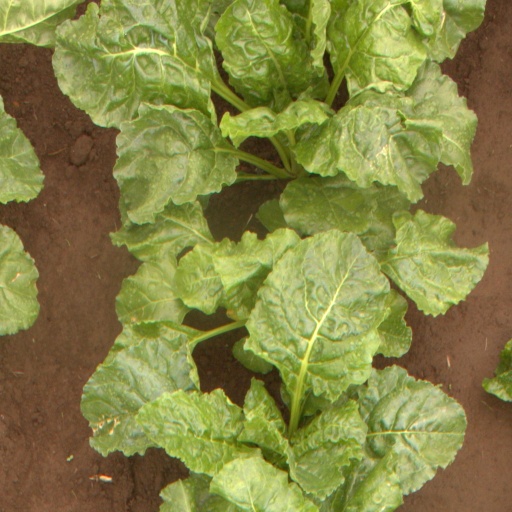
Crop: sugar beet